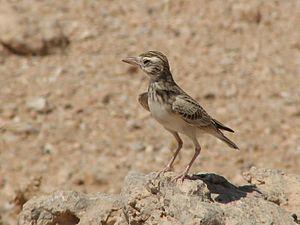
Le genre Spizocorys regroupe sept espèces d'oiseaux de la famille des Alaudidae.